Pakość

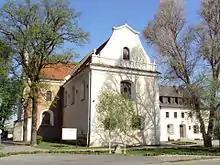
Baroque monastery

The oldest known mention of Pakość comes from 1243. In 1258 a castle was erected. Town privileges were given to Pakość on 9 February 1359. It was a private town, owned by Polish nobility, administratively located in the Inowrocław County in the Inowrocław Voivodeship in the Greater Poland Province. In the 15th and 16th centuries it was a Protestant center. The Działyński noble family founded a Baroque Catholic monastery, which remains one of the landmarks of the town.